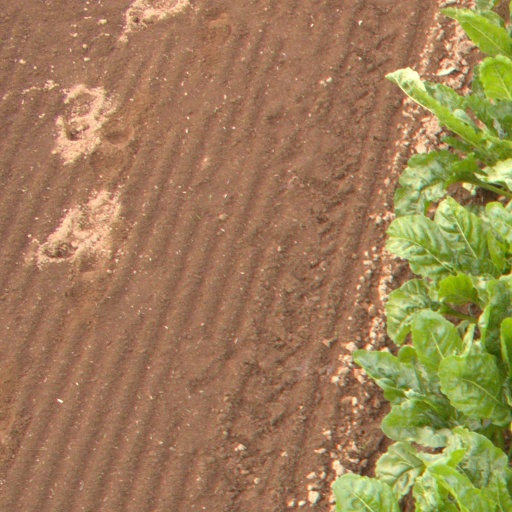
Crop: sugar beet